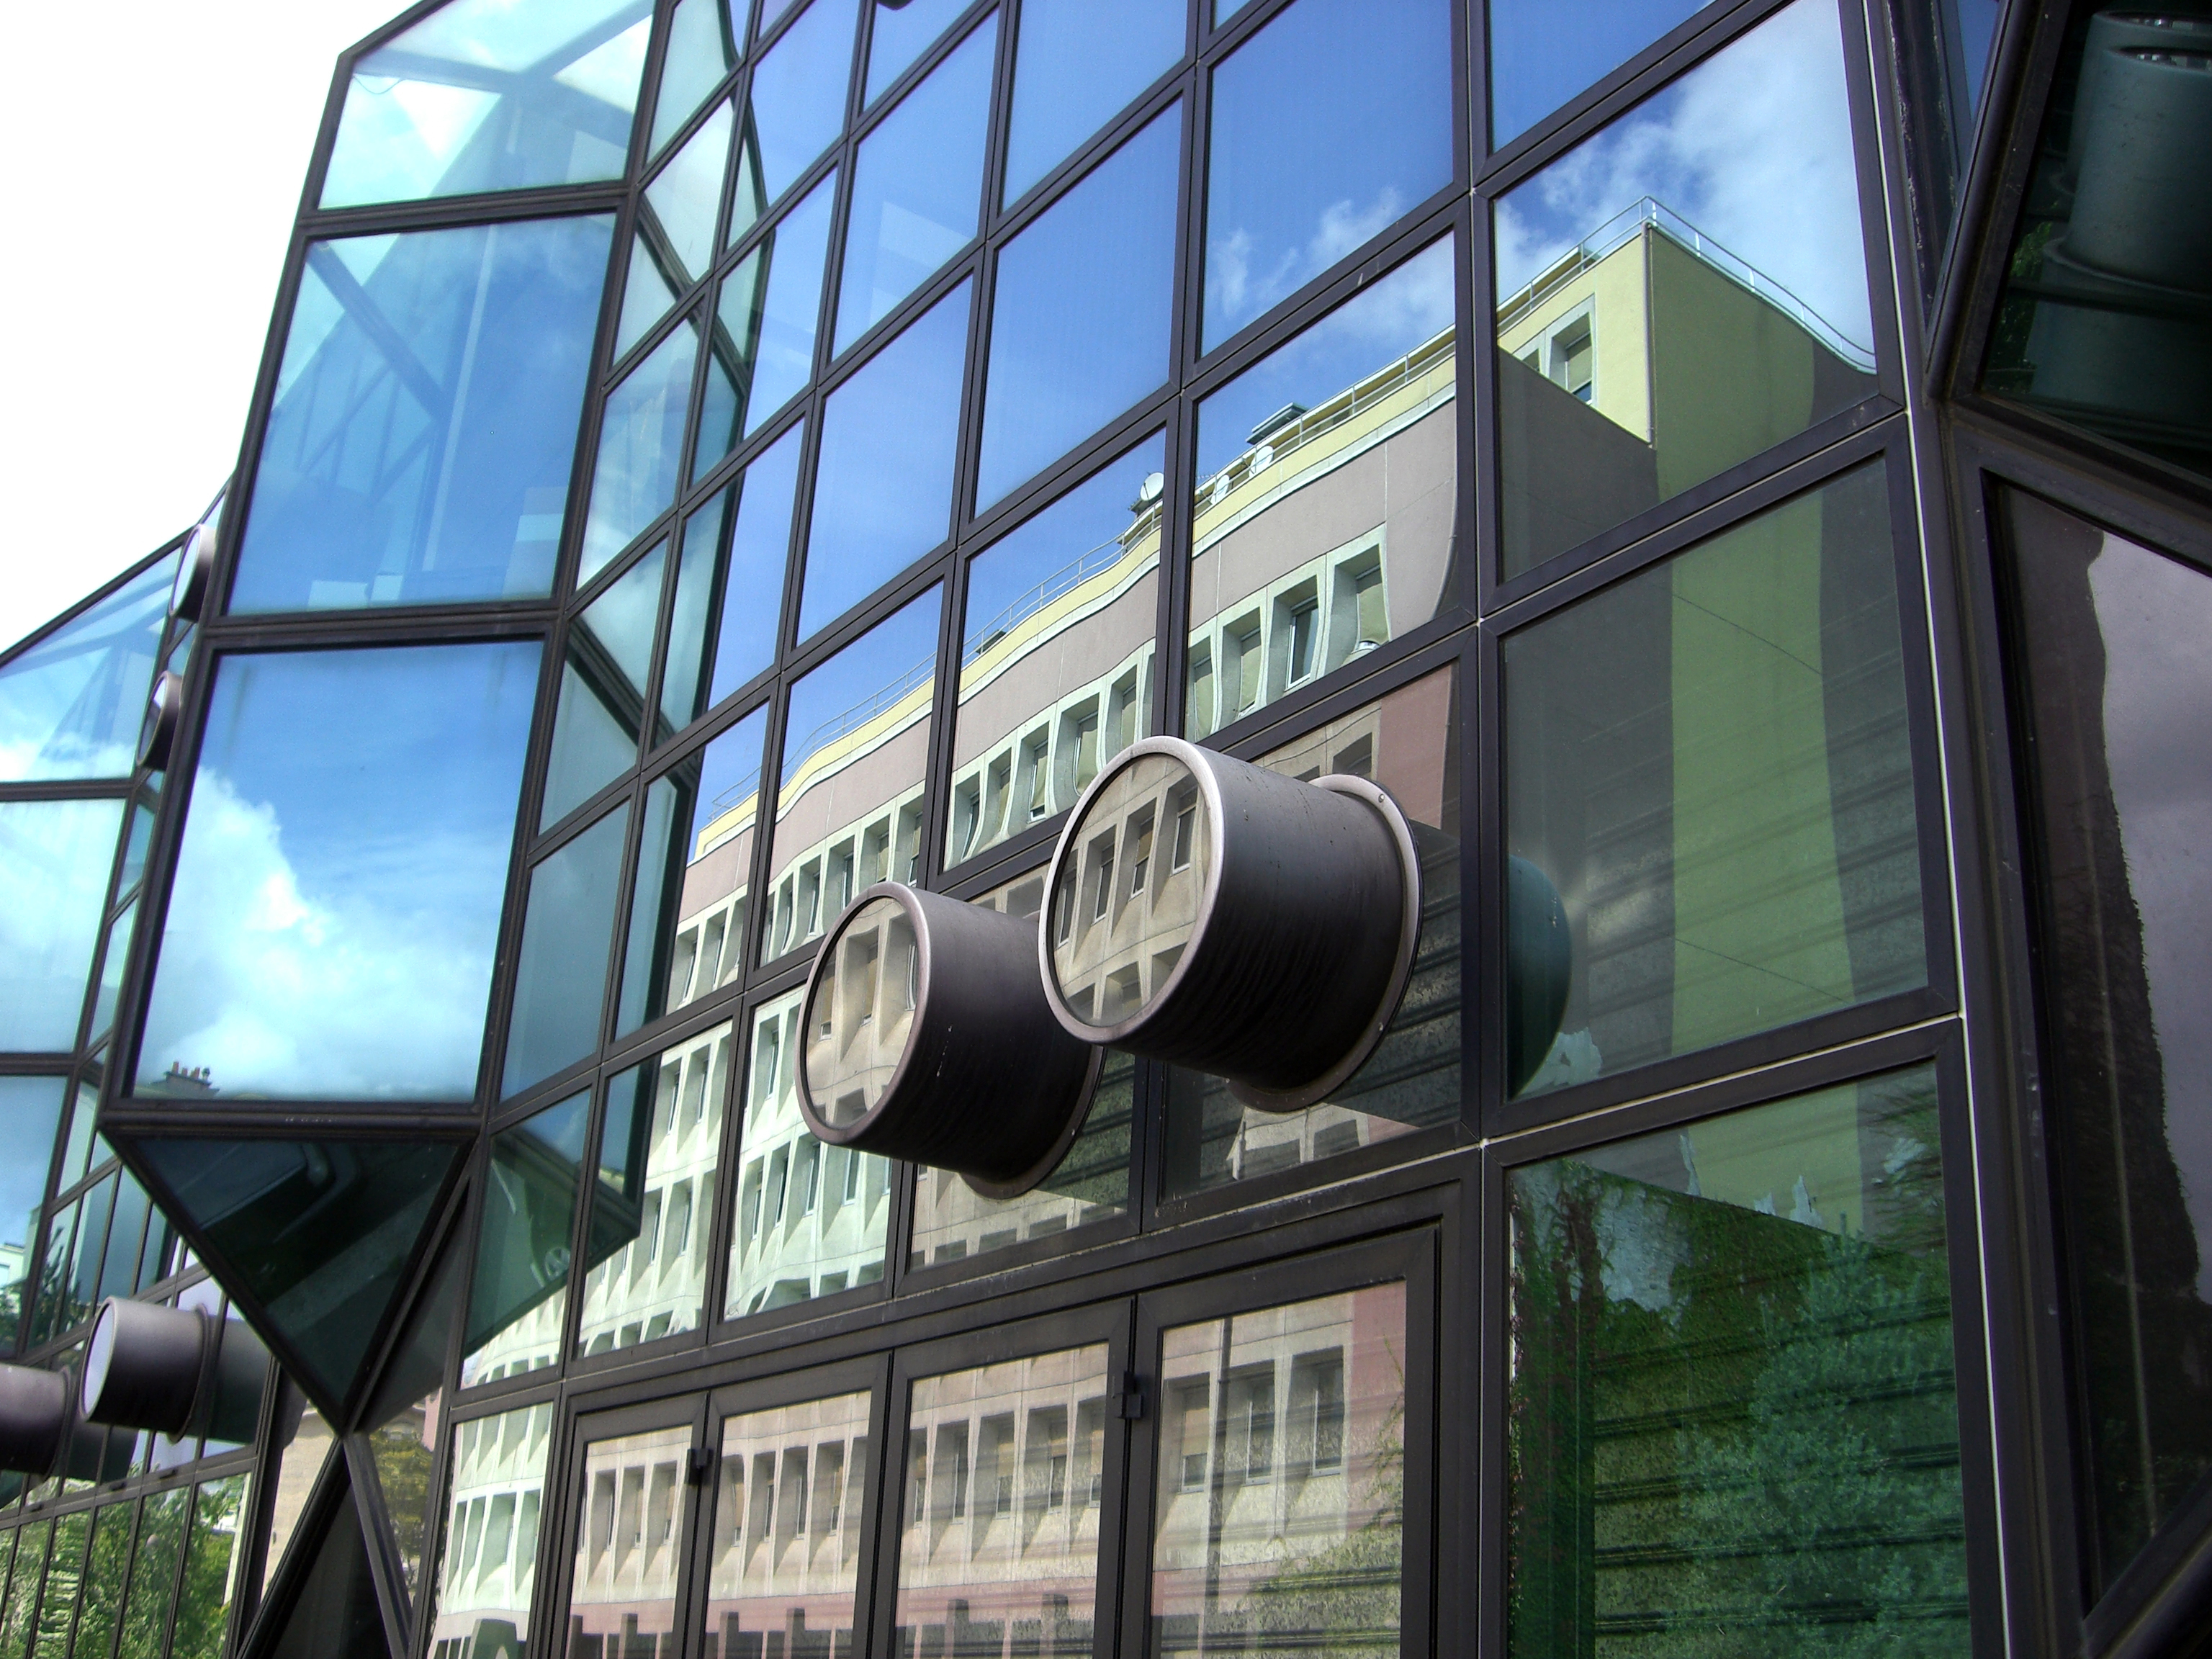
architecture, window, city, paris, france, europe, facade, lighting, creativecommons, cc0, publicdomain, mirror, nocopyright, reflections, 2d, carloszgz, 75013, cmstoolsphotoring, freeculturalworks, openlicense, freepictures, miroir, espejo, reflejos, reflet, reflets, glace, francia, europa, copyleft, norightsreserved, screenshot, urban area